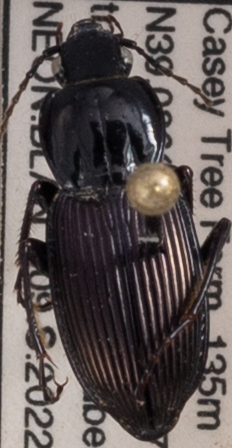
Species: Pterostichus trinarius
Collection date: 2022-04-19 04:00:00
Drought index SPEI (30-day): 0.66
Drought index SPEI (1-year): -0.38
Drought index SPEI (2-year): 0.304